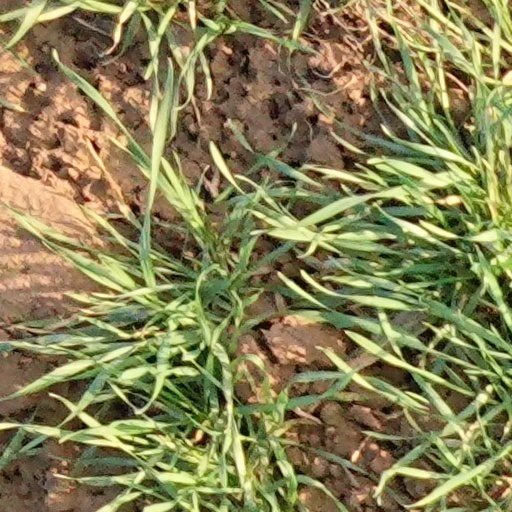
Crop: wheat